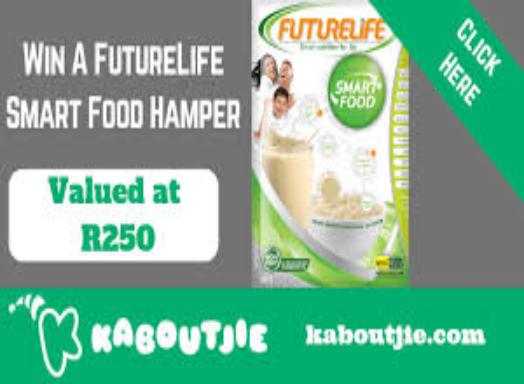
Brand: Futurelife SmartFood
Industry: Food